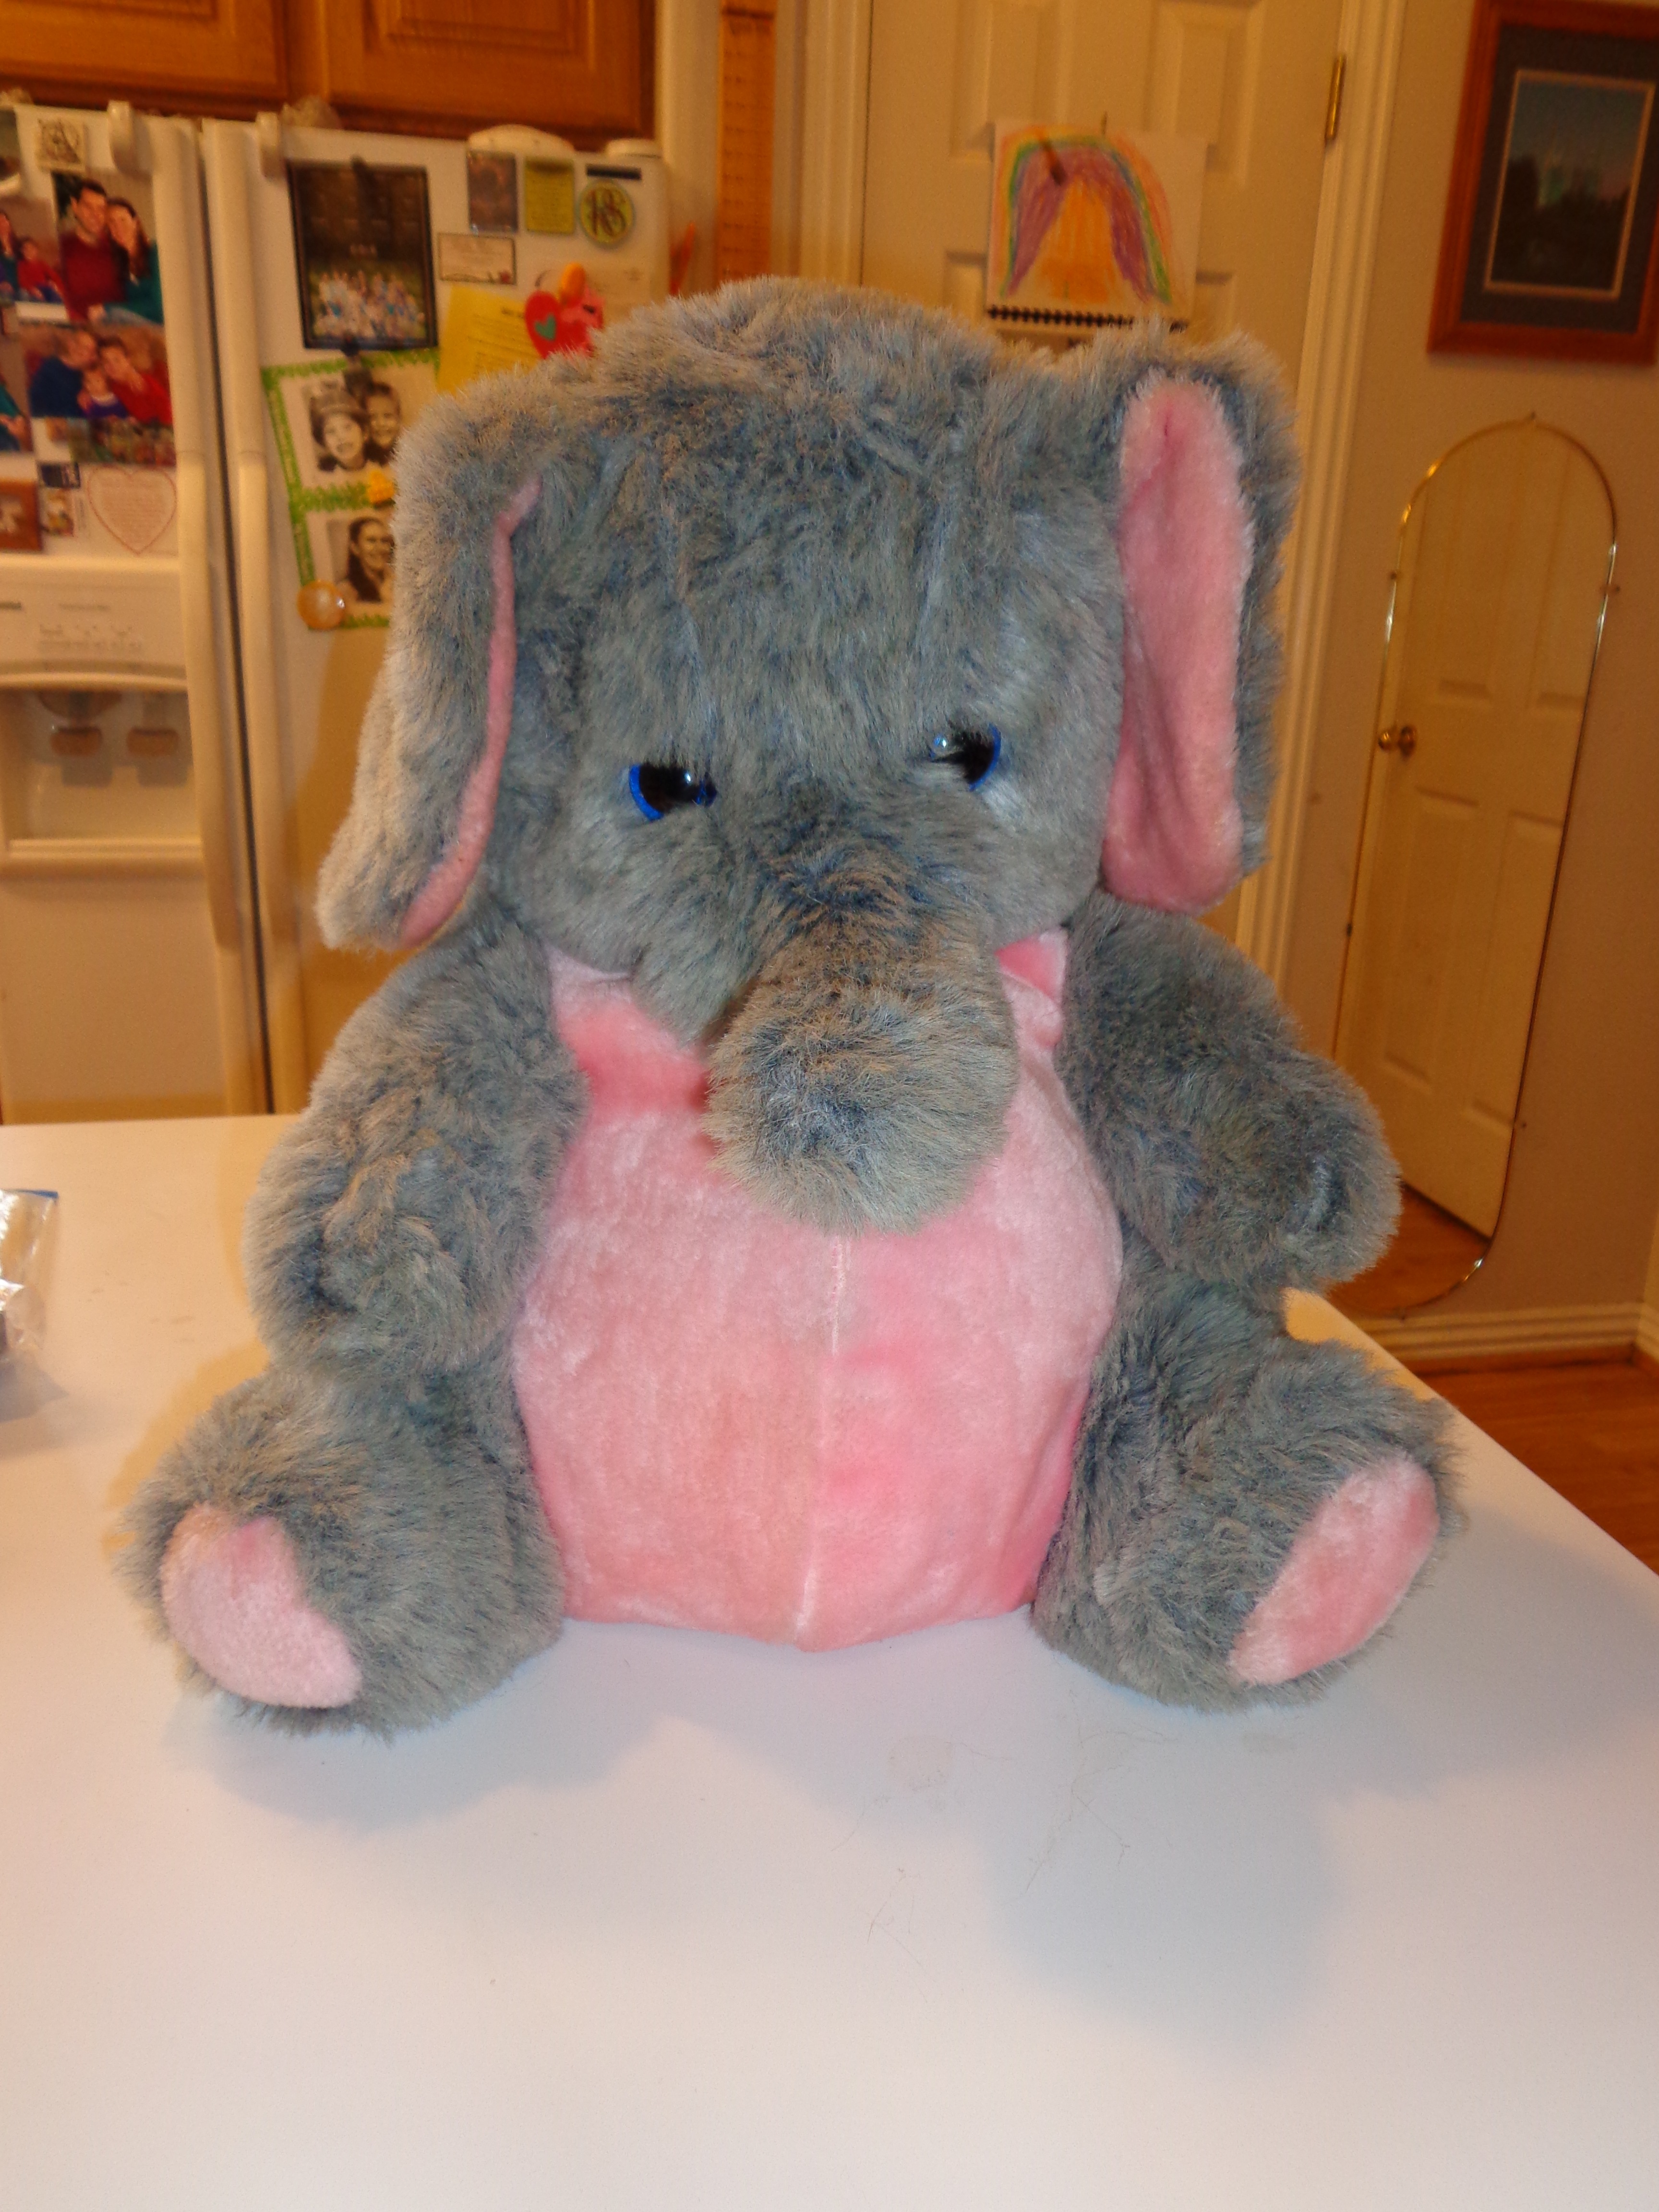
animal, fluffy, mammal, toy, childhood, material, elephant, rabbit, teddy bear, textile, furry, stuffed, soft, plush, stuffed animal, cuddly, adorable, teddy, stuffed toy